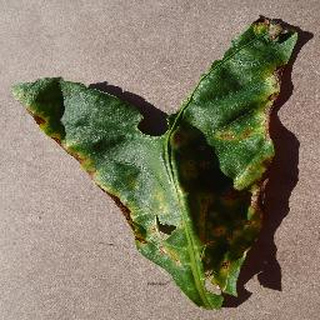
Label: bell_pepper_bacterial_spot